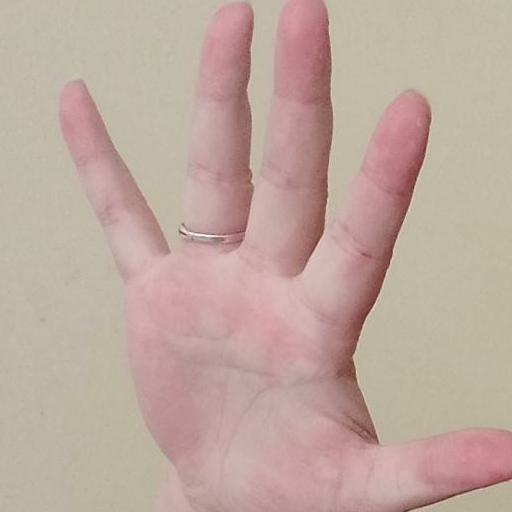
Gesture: palm